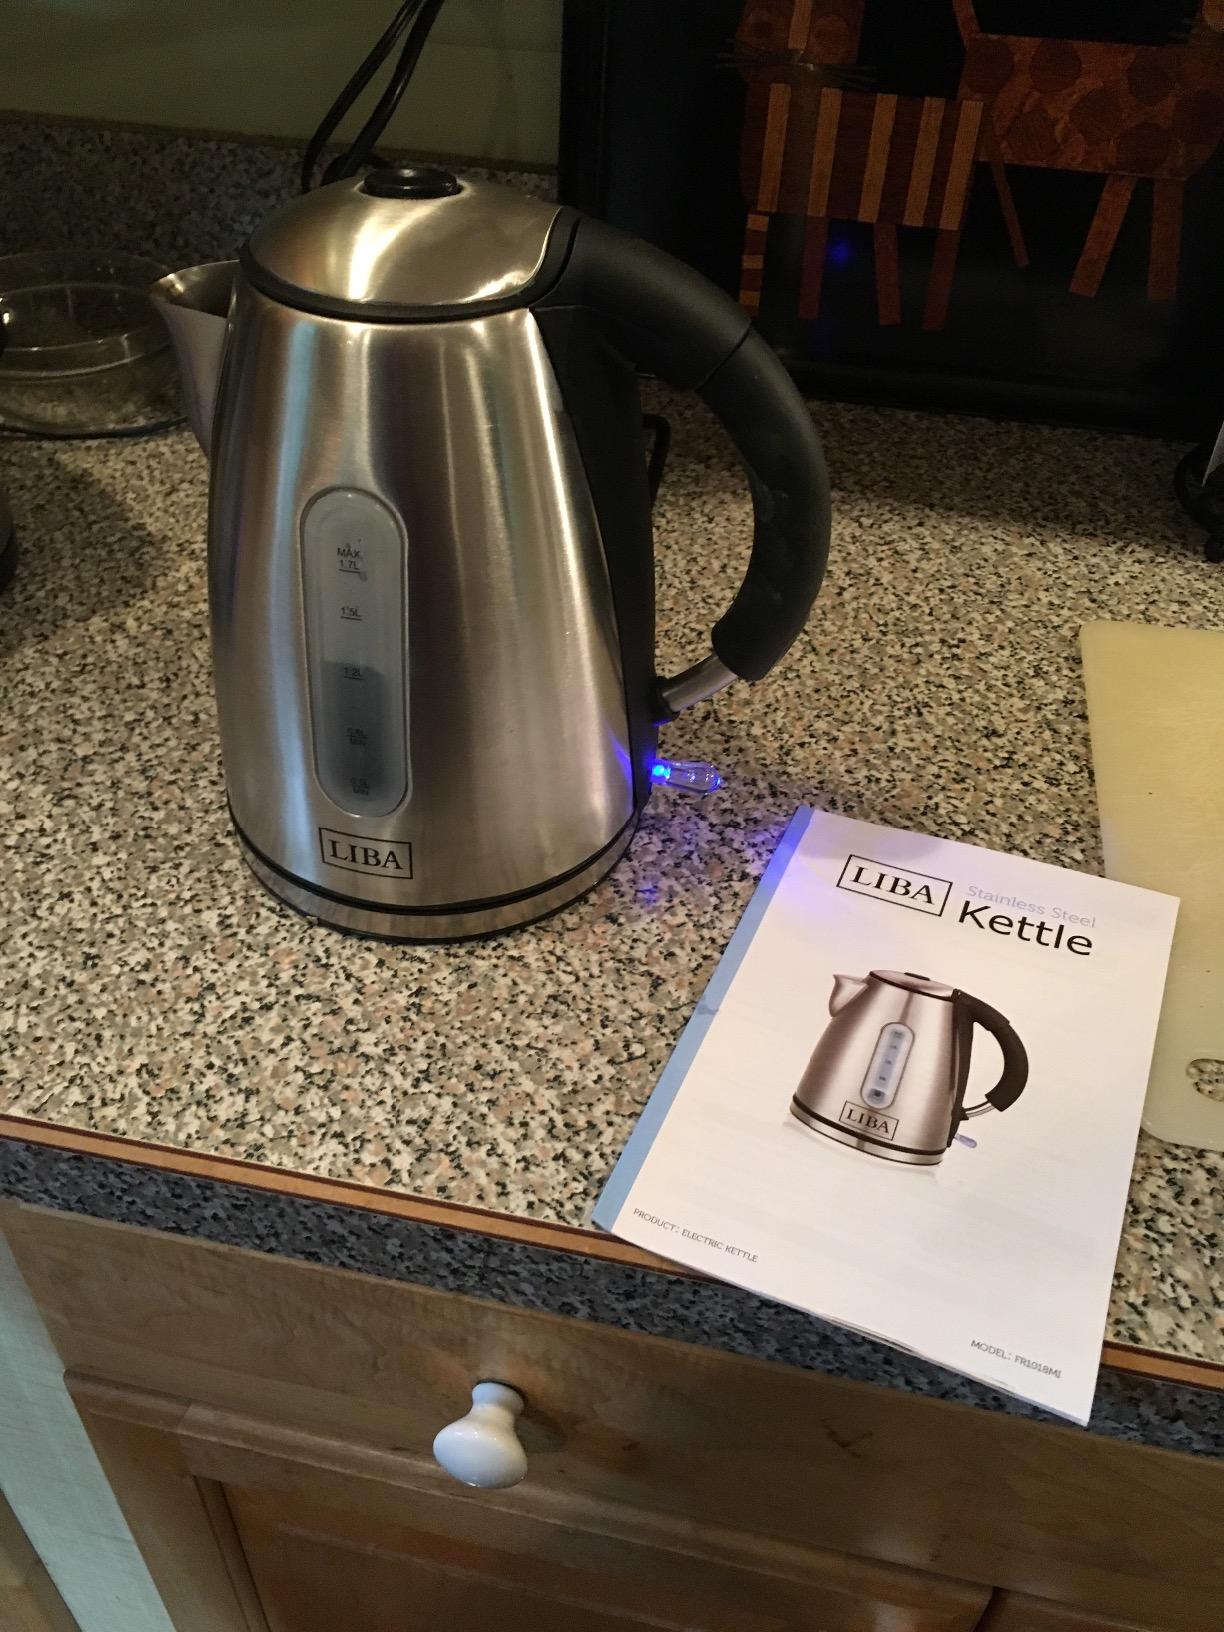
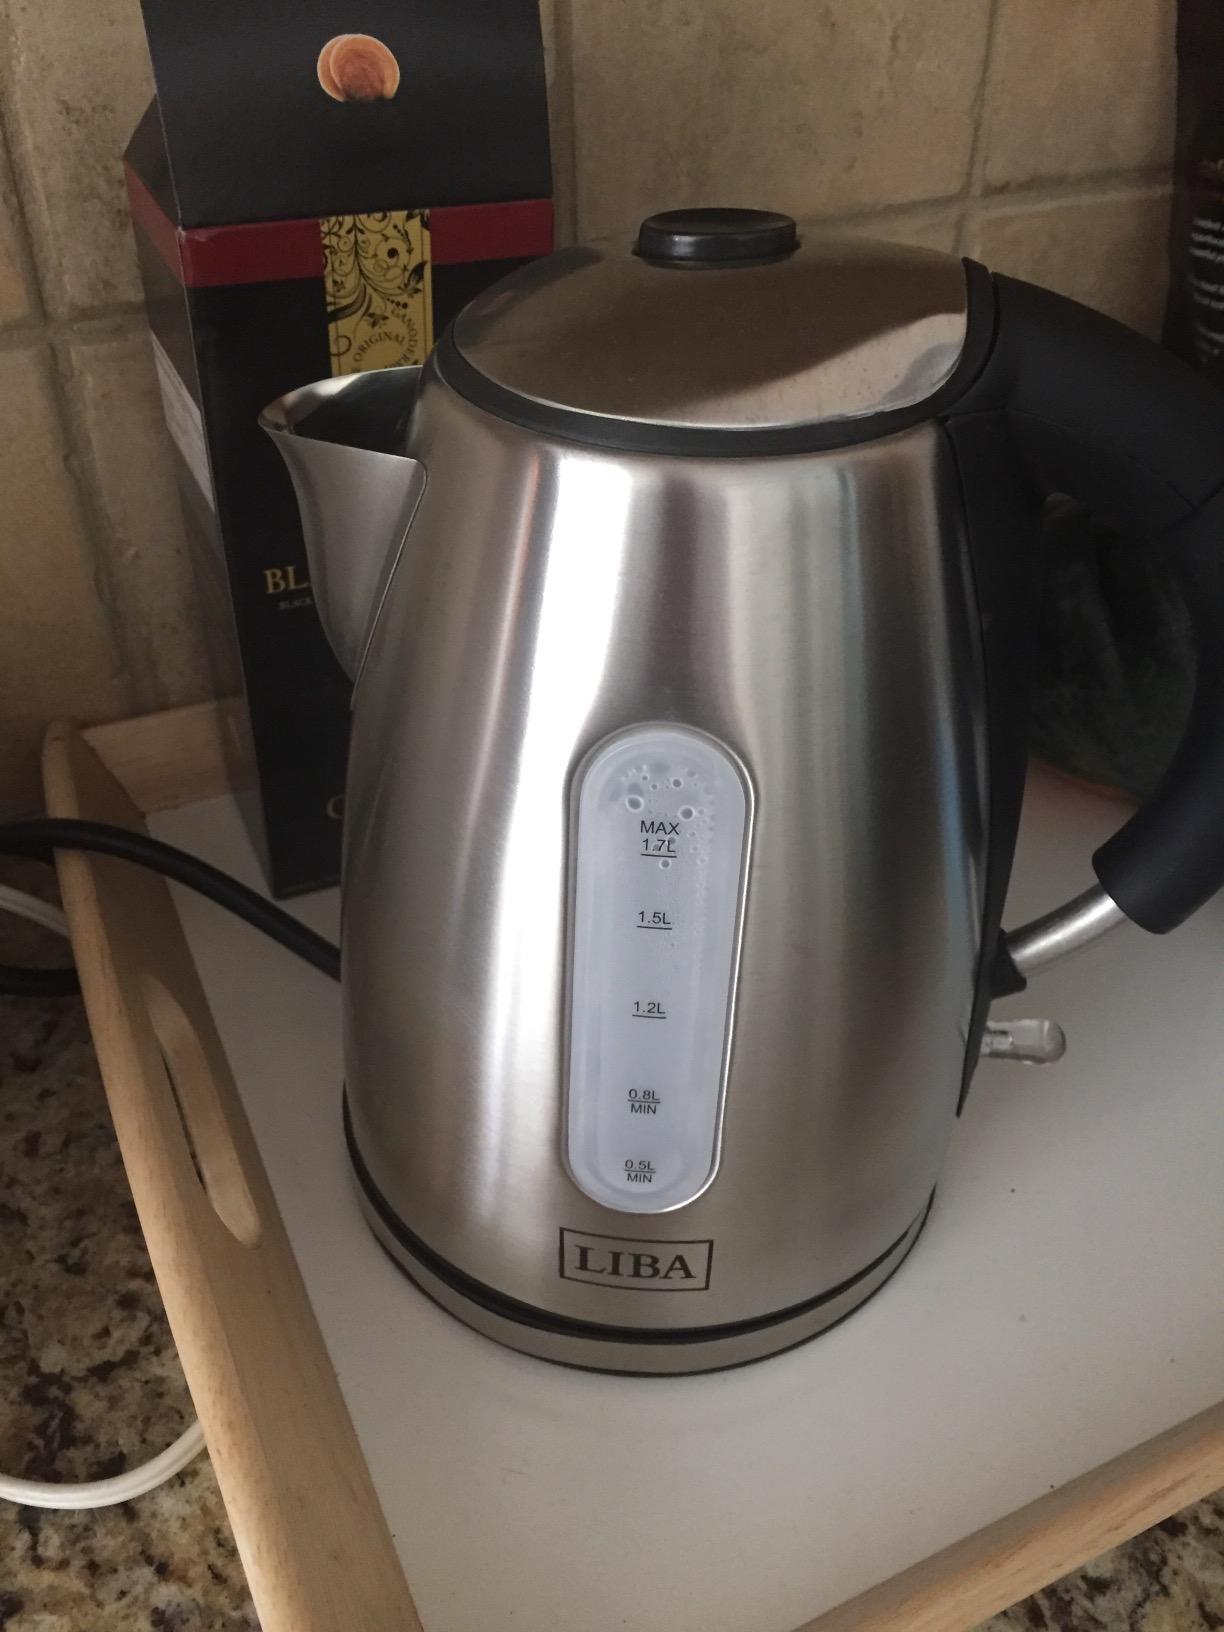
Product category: items_kettle
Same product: yes